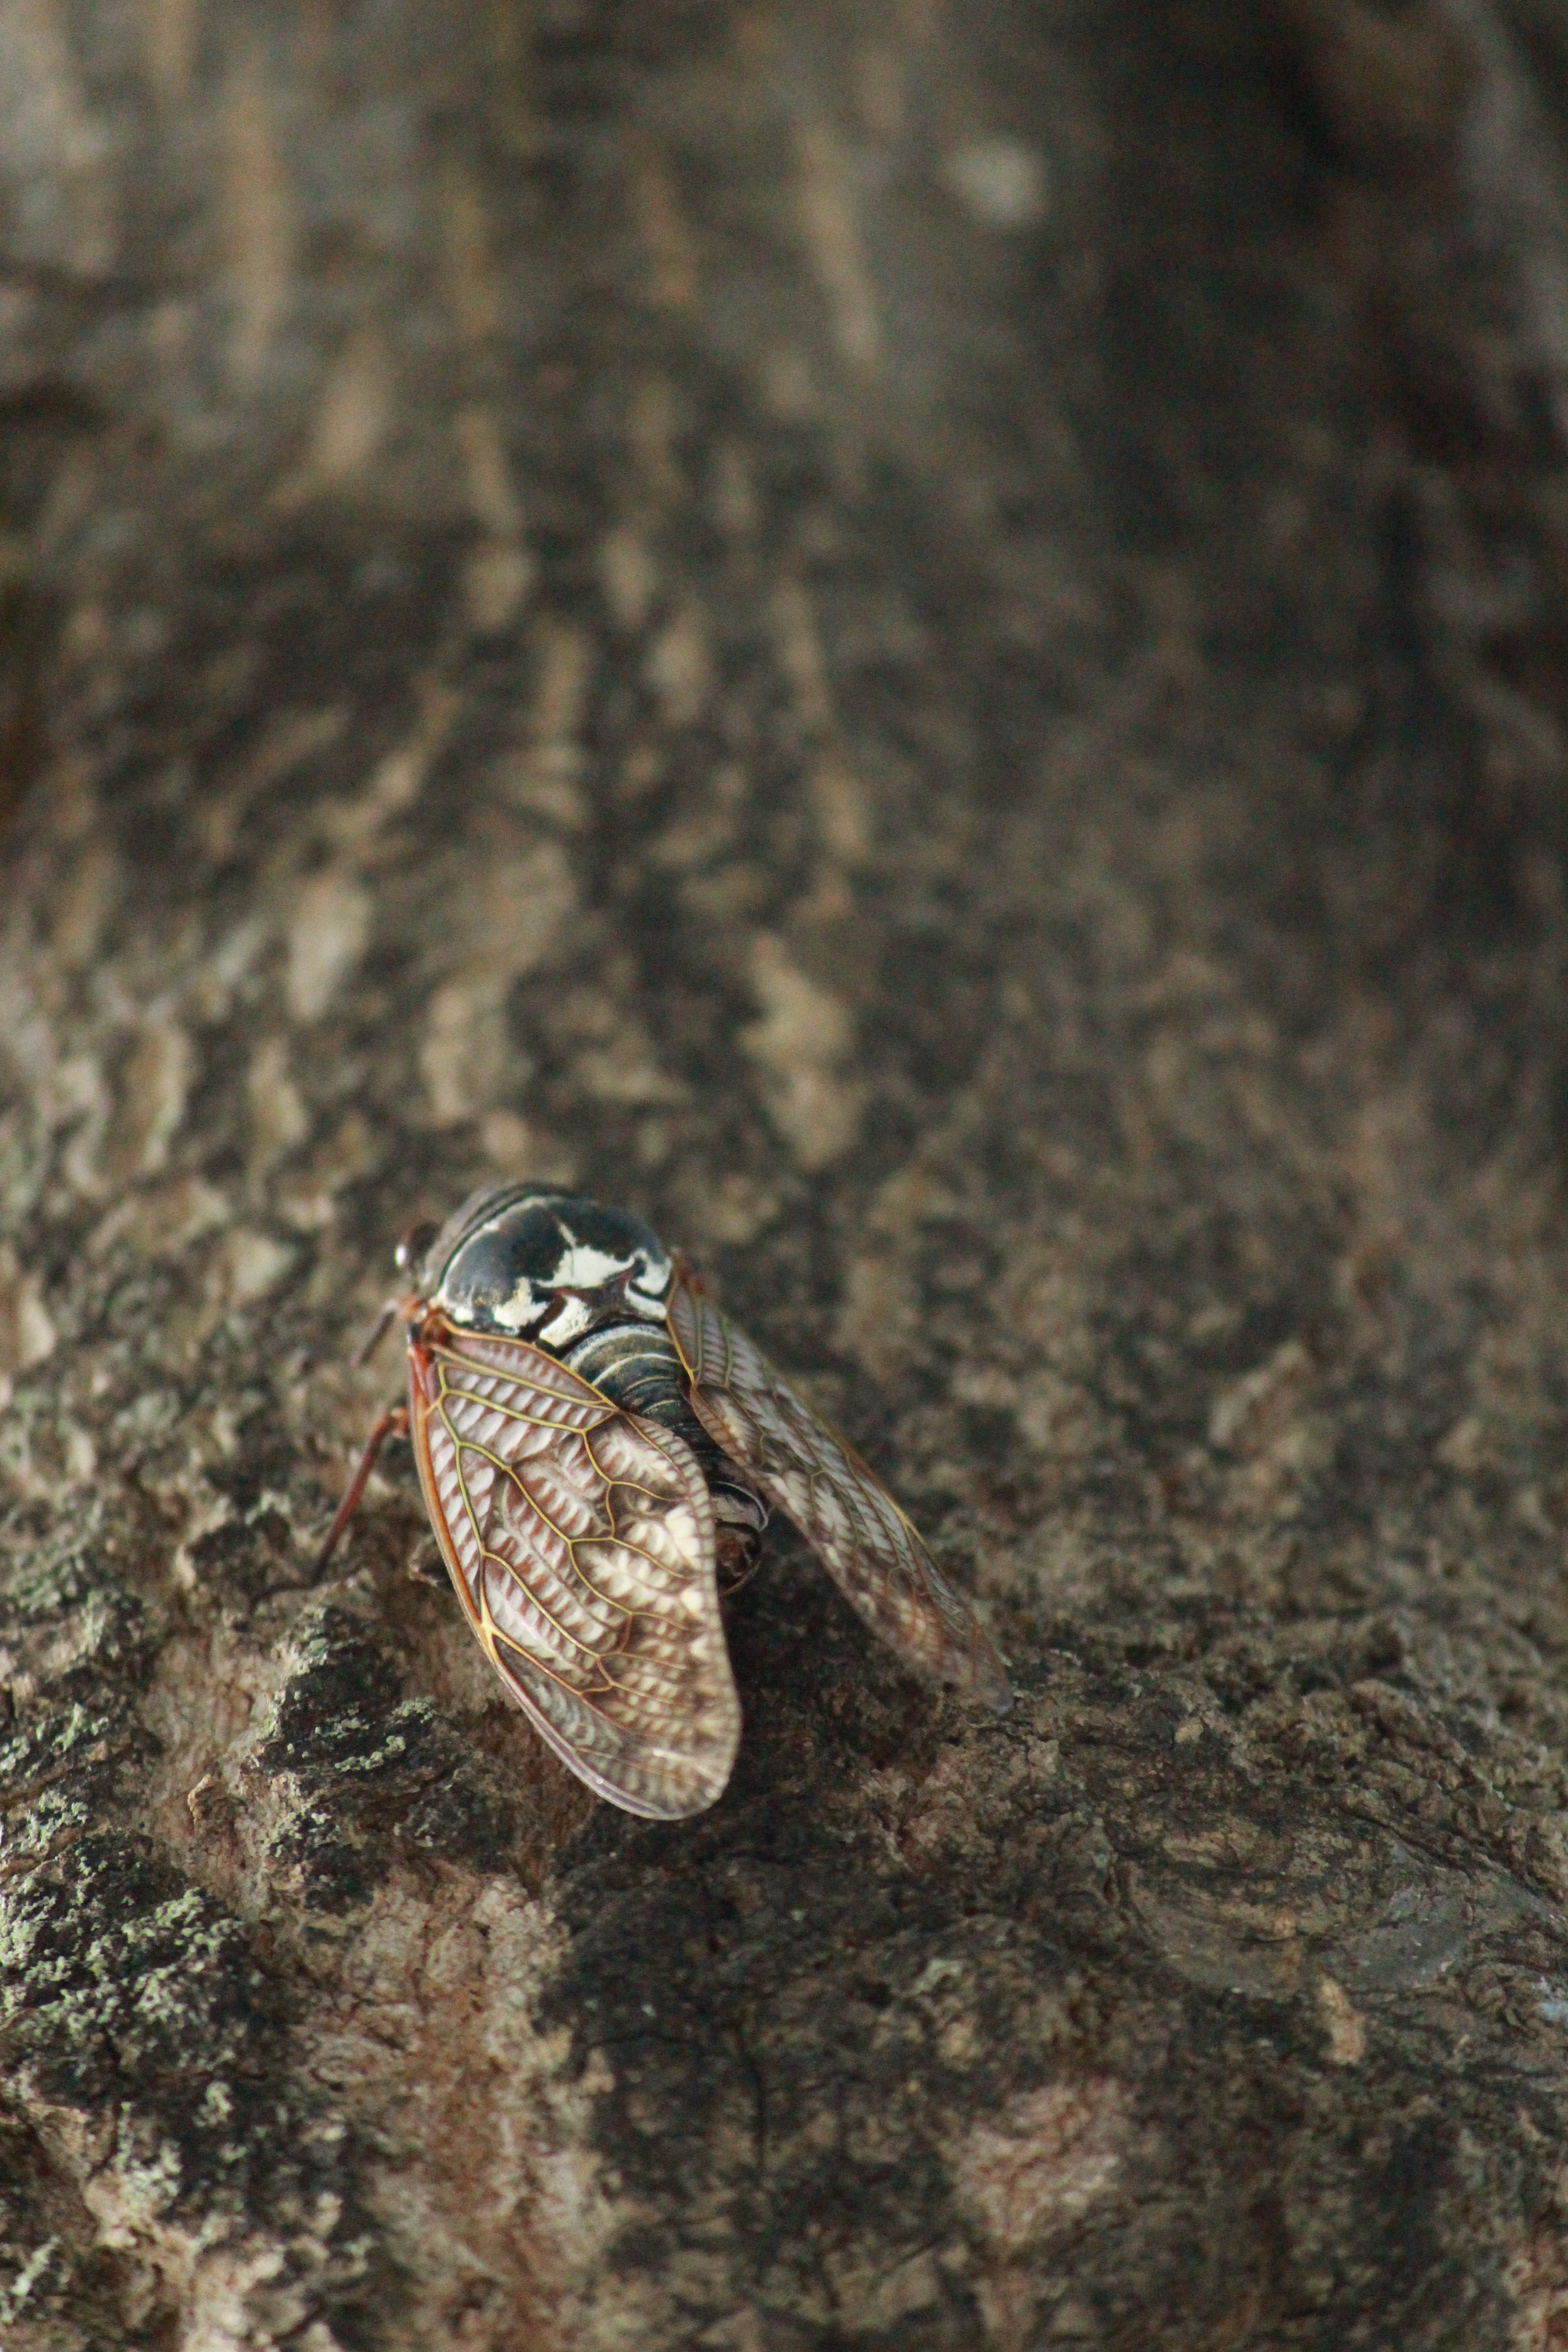
tree, nature, leaf, wildlife, insect, fauna, invertebrate, close up, macro photography, cicada, japan cicada